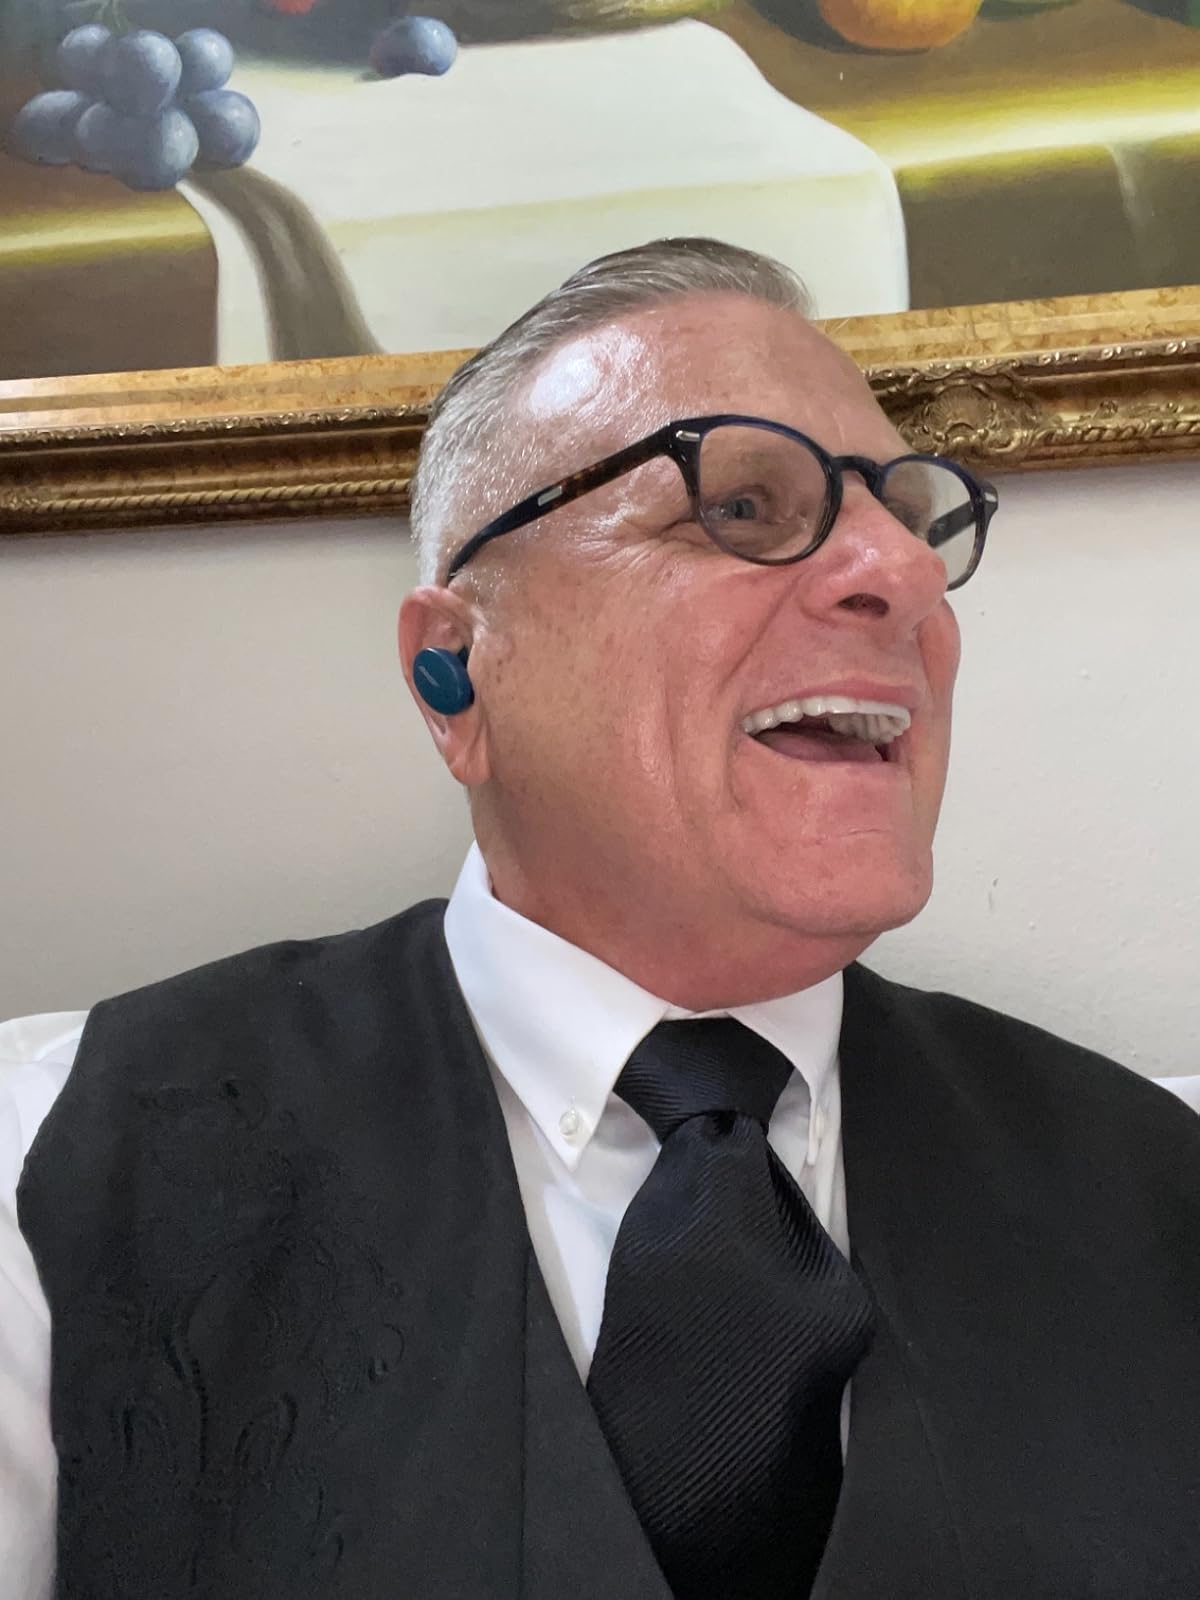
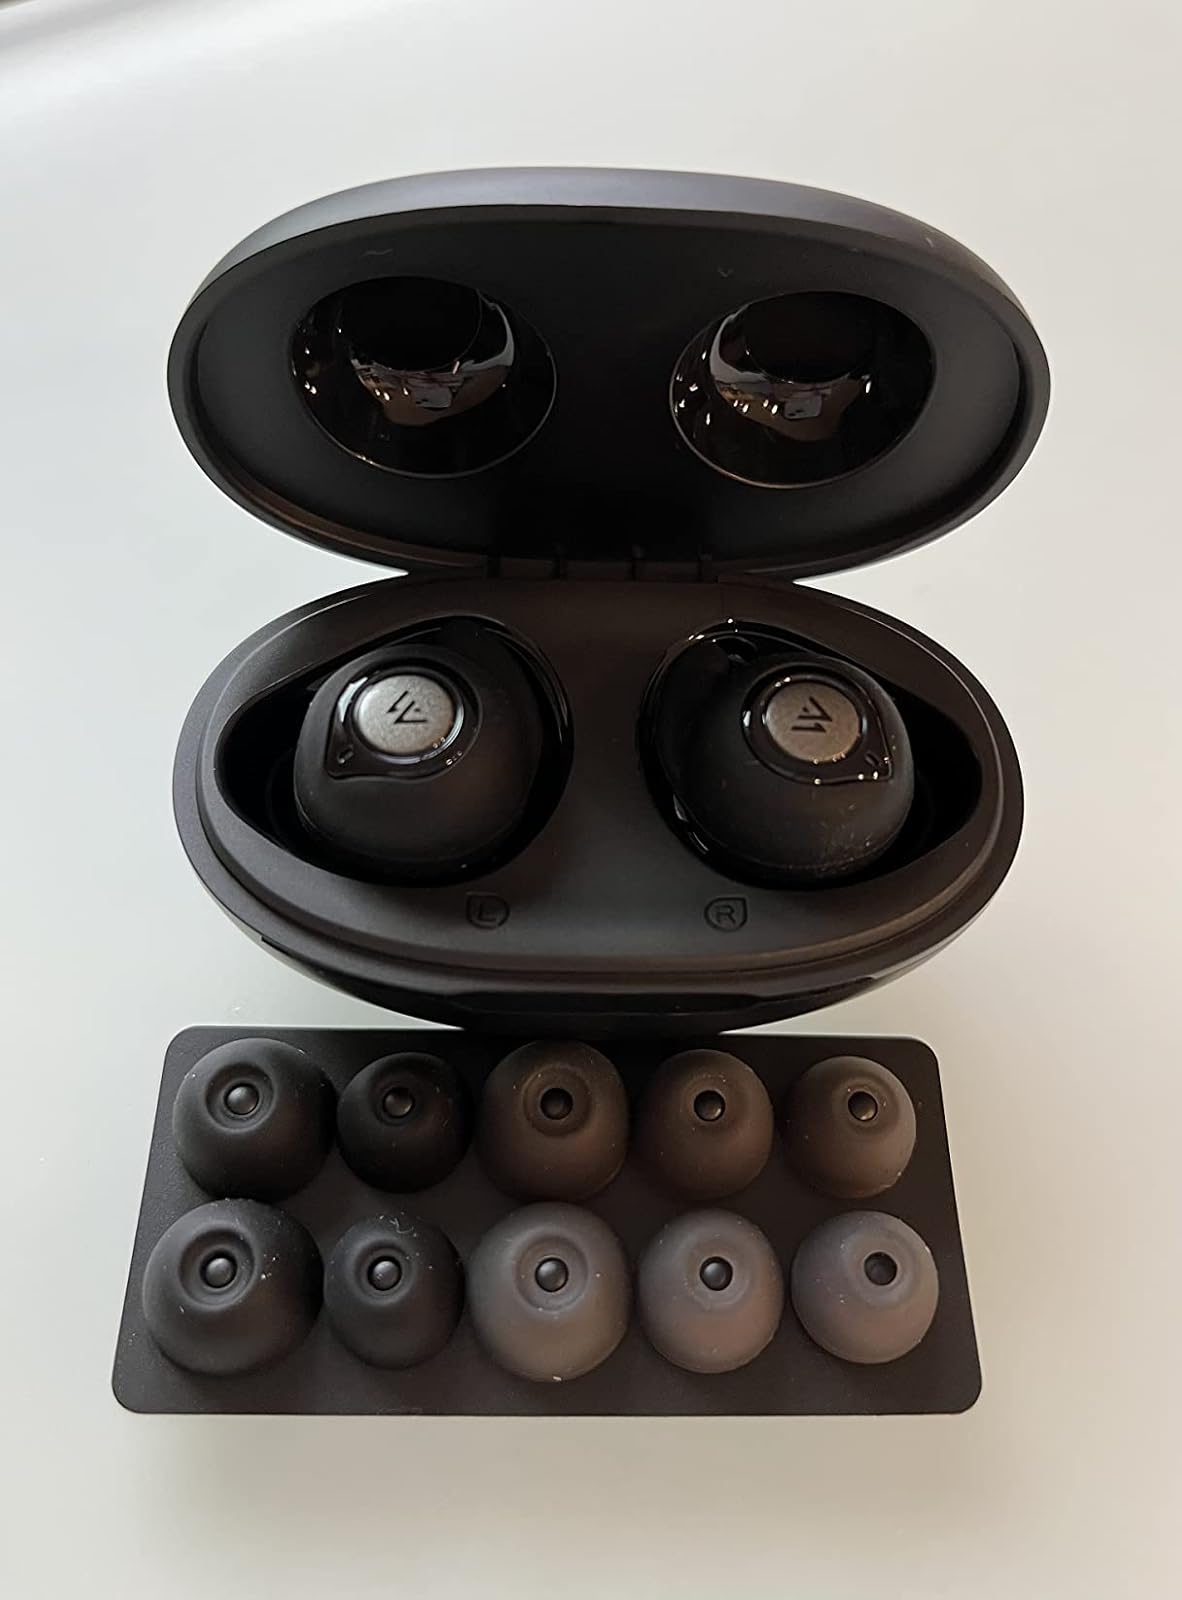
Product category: earbuds
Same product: no